Answer in natural language. Considering the relative positions, is Television (marked C) above or below dark brown wooden dresser with six drawers (marked B)? Choose between the following options: below or above
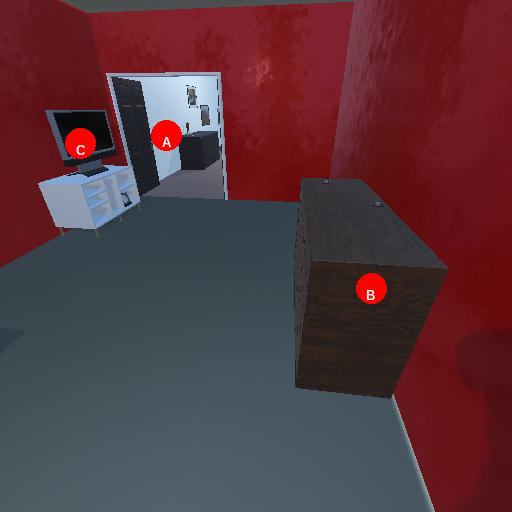
<answer>above</answer>